Jessica Darling

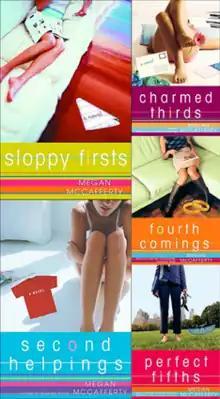

The Jessica Darling books are a "New York Times" bestselling series of five young adult novels by Megan McCafferty, published between 2001 and 2009. Told from the diary-style perspective of character Jessica Darling, the series chronicles her misadventures through high school, college, and beyond. McCafferty also published a Jessica Darling short story called "Fifteen Going On ..." in a 2004 anthology she edited called "Sixteen: Stories About That Sweet and Bitter Birthday".